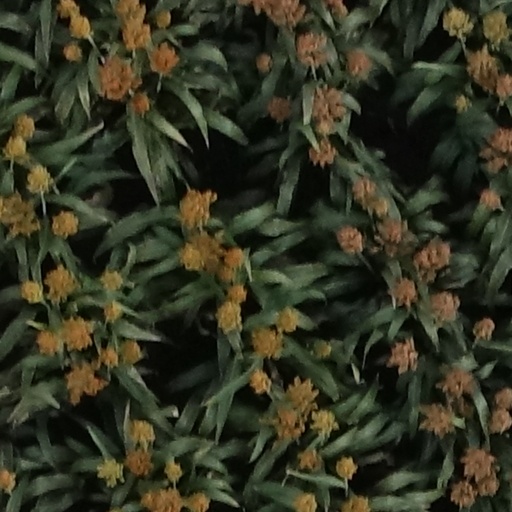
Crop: sorghum